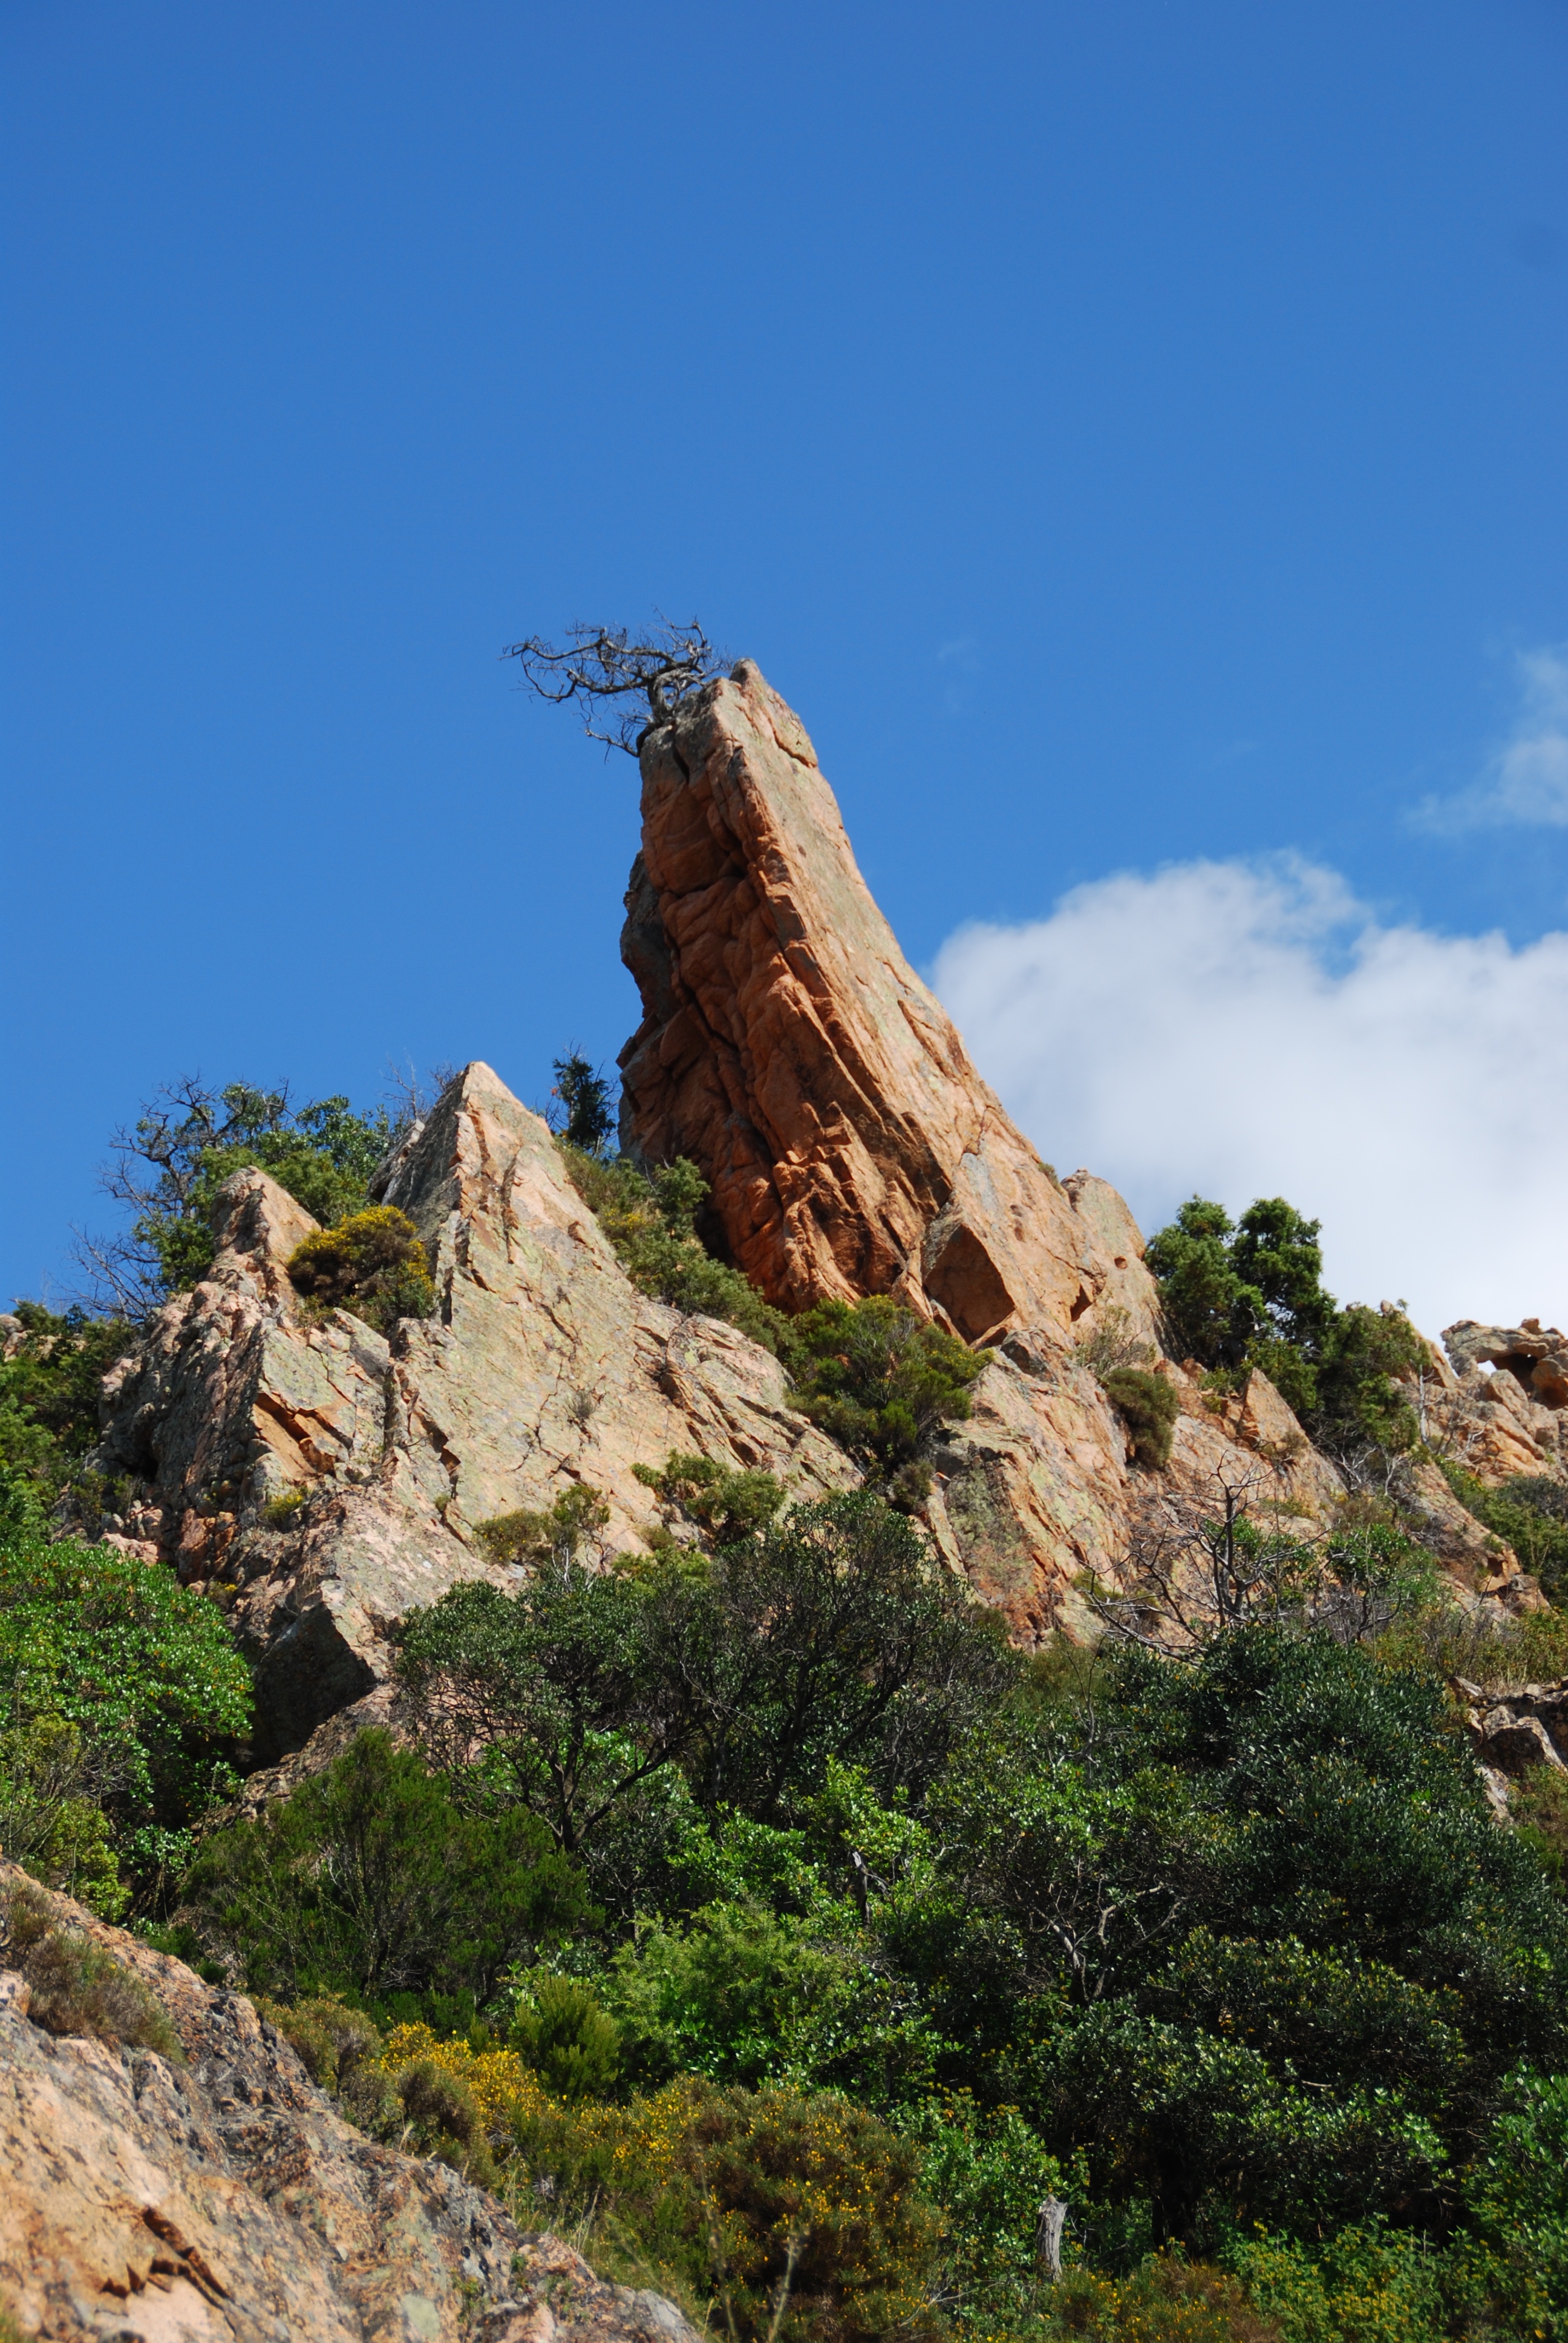
tree, rock, wilderness, walking, mountain, hill, adventure, formation, cliff, red, terrain, ridge, red rock, geology, plateau, corsica, calanche, mountainous landforms